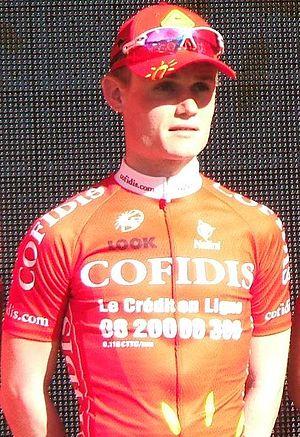
Guillaume Blot, né le 28 mars 1985 à Saint-Malo, est un ancien coureur cycliste français.